Jules André

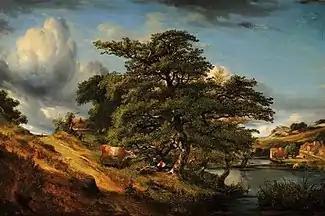
Landscape with Large Oak

André was born in Paris in 1807, studied under André Jolivard and Louis Étienne Watelet, and became a landscape painter of merit. He travelled in Belgium, the south of France, and the Rhine country; and he was also employed at the porcelain manufactory at Sèvres.